Sant Feliu de Codines

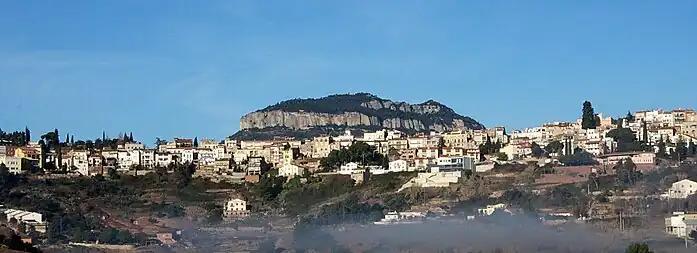
Sant Feliu de Codines

An illustrious character who visited the town was Antoni Gaudí. In Sant Feliu, he left his mark on the design of the banner of the local "Orfeó Feliuà", which is on displayto the Can Xifreda Municipal Museum. Dr. Bartomeu Robert also enjoyed the good climate of Sant Feliu, to the point that he commented that Sant Feliu was the best town in Vallès and recommended to many of his patients to spend long periods to cure their illnesses.